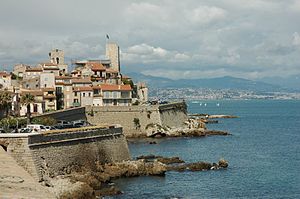
Byer i Frankrig / Byer efter indbyggertal
Antibes
Dette er dels en tabel over de største byer i Frankrig med angivelse af indbyggertallet og dettes udvikling, og dels en alfabetisk oversigt over alle større byer i Frankrig. De franske oversøiske områder er ikke medtaget i listen.